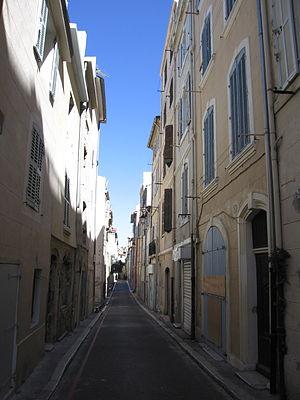
Une rue du quartier du Panier, à Marseille (France)